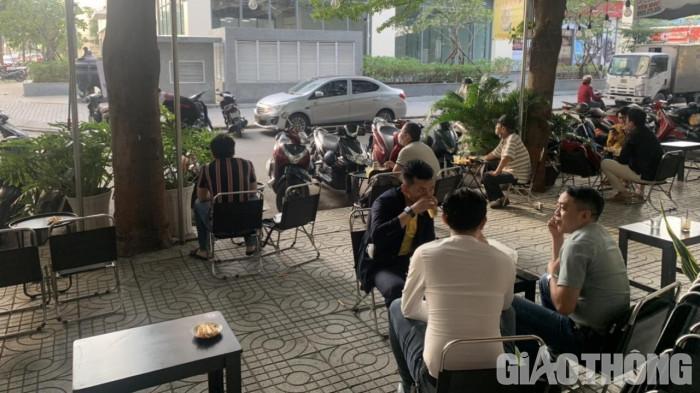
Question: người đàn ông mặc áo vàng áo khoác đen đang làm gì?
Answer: anh ấy đang uống nước